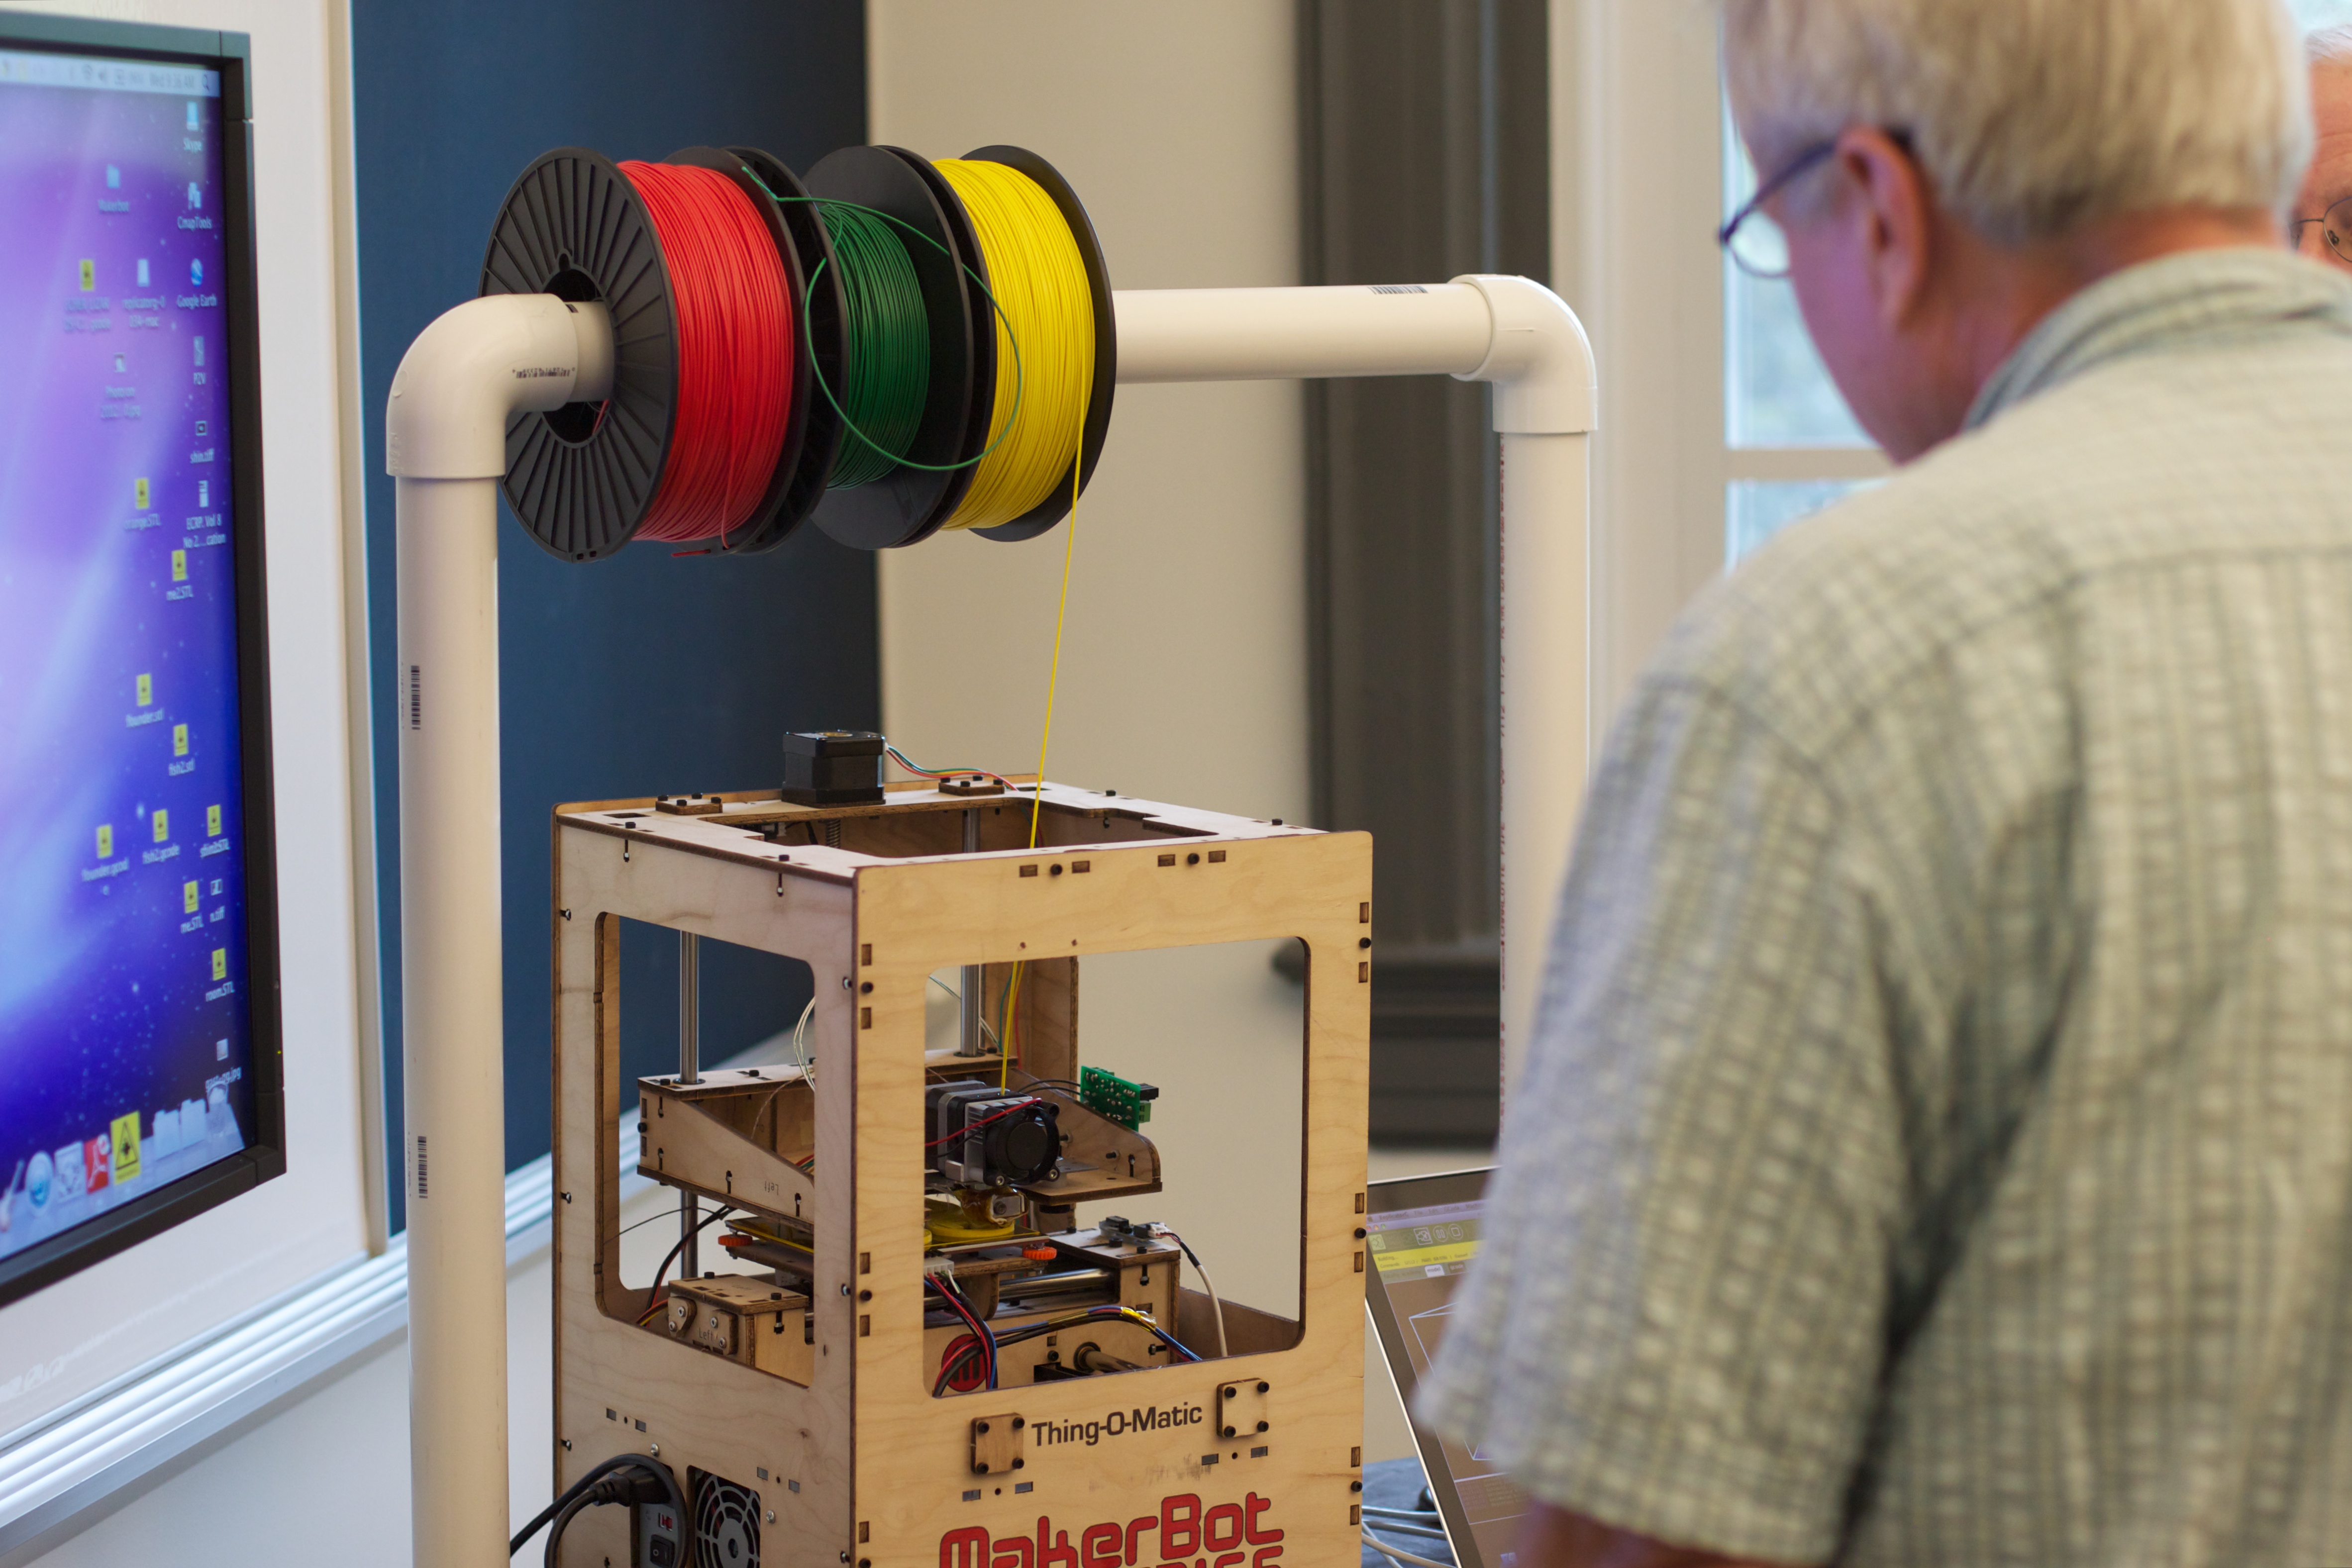
machine, art, design, makerbot, umwfa12